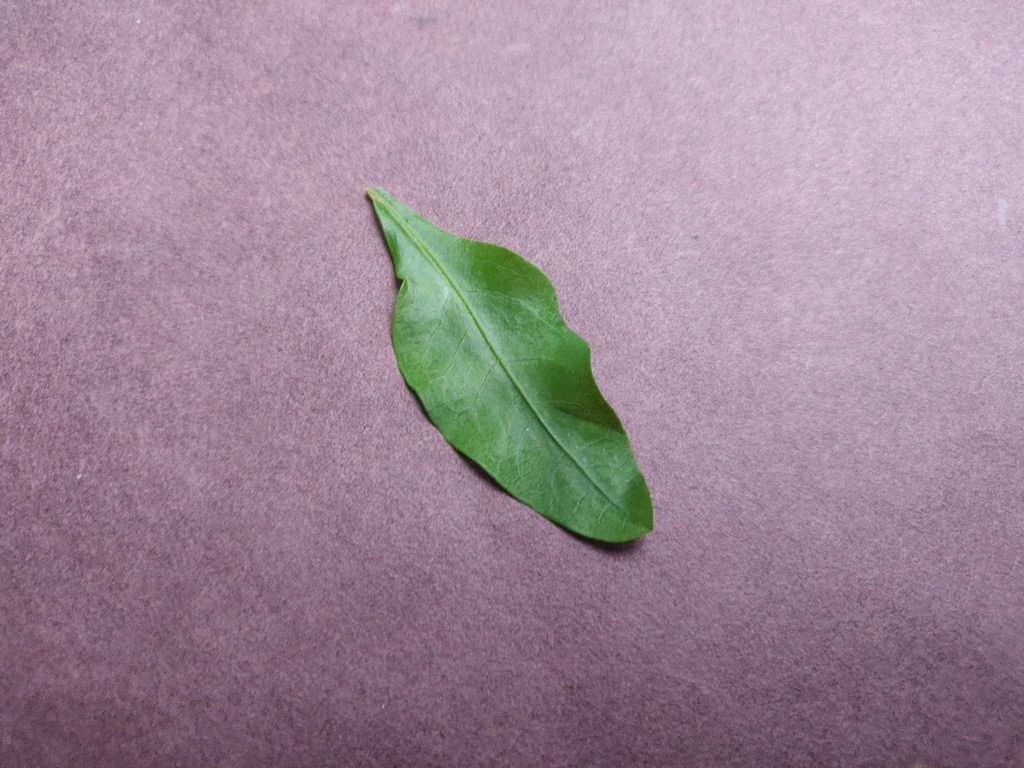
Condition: Healthy
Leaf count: single
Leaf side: front